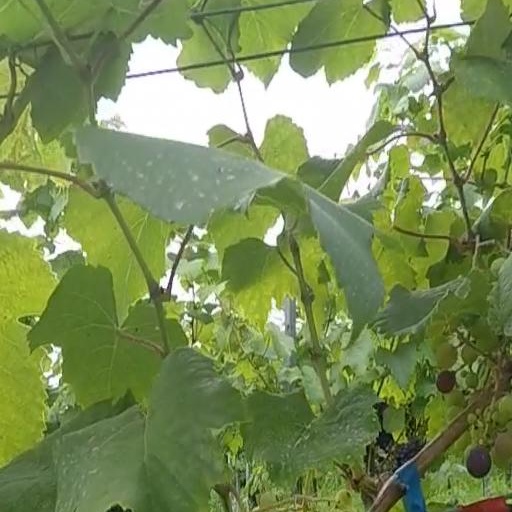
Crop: grape